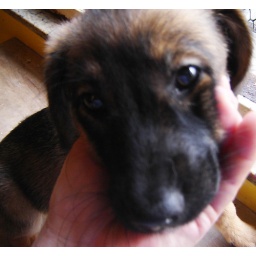
sunday night, the same day Van died, someone threw that puppy in my house through the front door